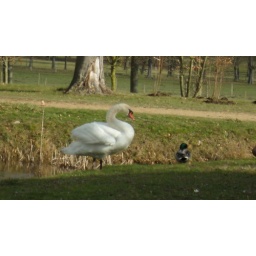
A swan and a duck near a small man made lake next to the Temple of Love.